Scooby-Doo! Night of 100 Frights

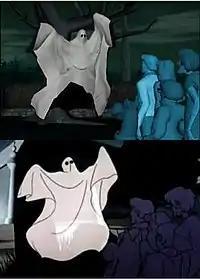
The game (top) recreates iconic scenes from the original show (bottom).

The game's combat system allows the player to run, jump, and perform attacks to fend off enemies that are encountered. Various villains from the first three "Scooby-Doo" shows are met throughout the game, as well as other minor villains like bats, rats, spiders, and crabs. Scooby's health bar goes down when a villain or enemy scares Scooby, and it can only be restored by various food items that can be obtained throughout the game. Whenever Scooby is scared by a villain, if he bashes and kills the villain instantly afterwards, a food item will be provided on the spot to get his health level back up. Scooby also must locate some keys scattered throughout the game and as the game goes on, the number of keys increase; some levels require a certain number of keys to allow Scooby to progress into other areas of the story.